1880 Providence Grays season

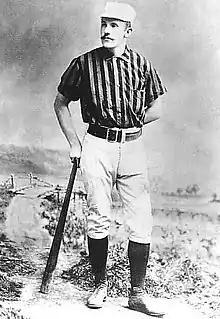
Pitcher John Montgomery Ward

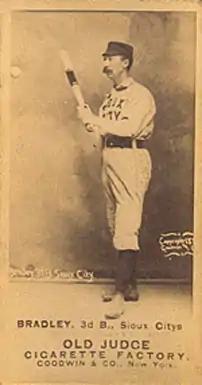
Third baseman George Bradley

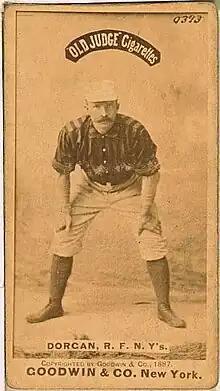
Manager / right fielder Mike Dorgan

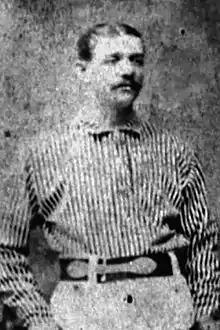
Left fielder Tom York

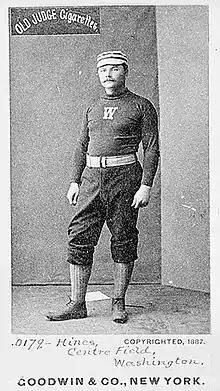
Center fielder Paul Hines

"Note: Pos = Position; G = Games played; AB = At bats; H = Hits; Avg. = Batting average; HR = Home runs; RBI = Runs batted in"